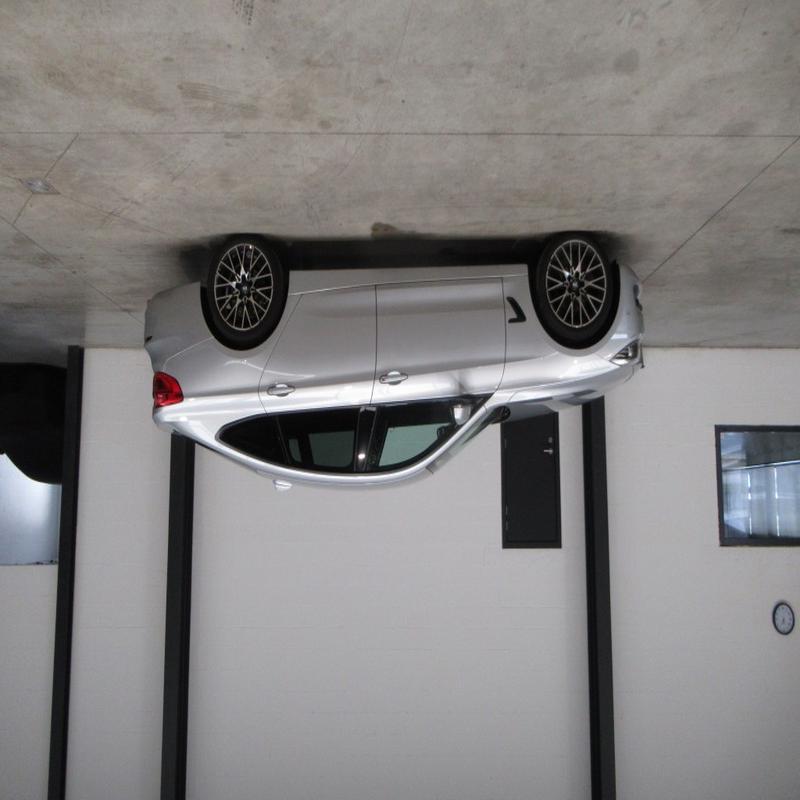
Aucun dommage détecté.
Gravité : aucun